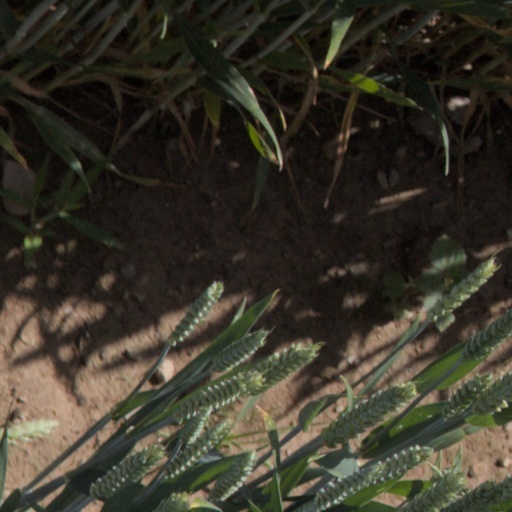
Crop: wheat